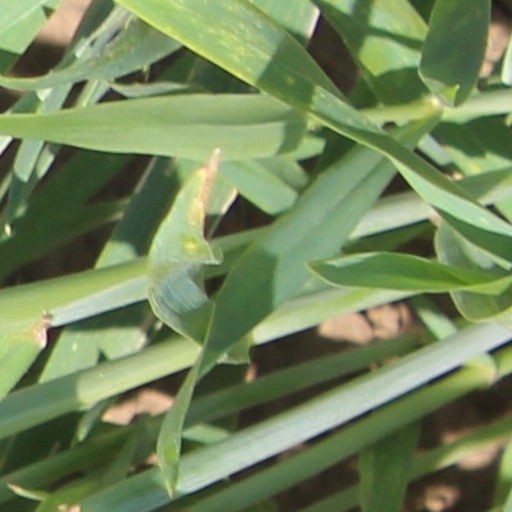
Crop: wheat